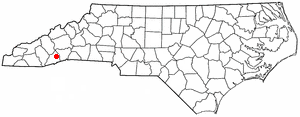
La ville de Brevard est le siège du comté de Transylvania, situé dans l’État de Caroline du Nord, aux États-Unis. Sa population s’élevait à 7 609 habitants lors du recensement de 2010, estimée à 7 822 habitants en 2016.